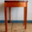
Label: table